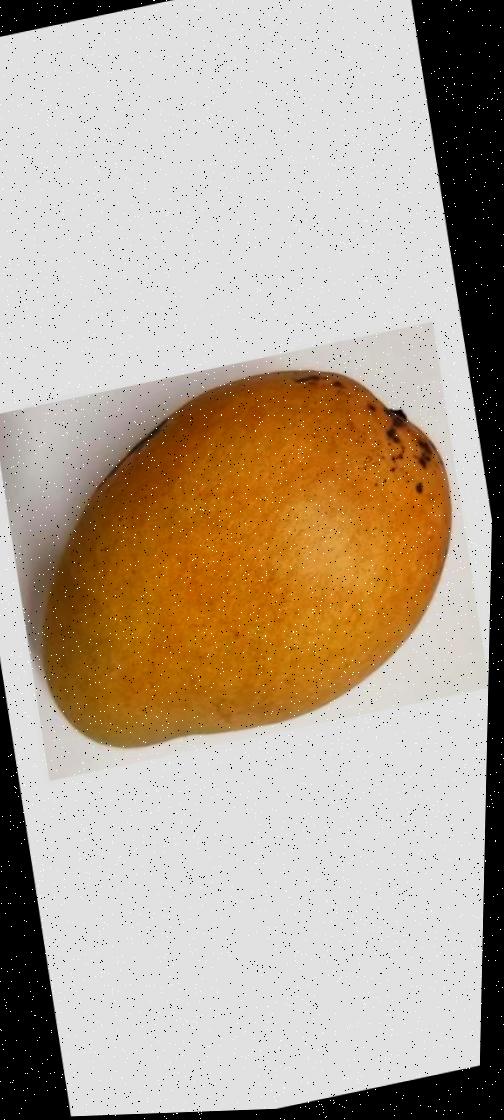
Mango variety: Bari-11